Borole

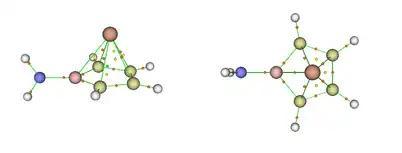

Performing natural bond analysis (NBO) on the model pointed to significant orbital interactions between the apical germanium atom and the borole basis as reflected by Wiberg bond indices (WBIs) between the ring carbon and boron atoms and the apical germanium atom (between 0.31 and 0.42). For reference, these values are very similar to those of the germanium (II) Cp* cation complex (WBI(GeC)=0.29) and significantly larger than those between lithium ions and the ring atoms of the borole ring in the inverse sandwich complex Li[HNBCH]. Ionic interactions prevail (WBI(LiC)=WBI(LiB)=0.02) in the latter complex. While the calculated charge distribution for Li[HNBCH] has an expected highly negative charge (−1.90 a.u.) on the aminoborole unit, the same unit has a much less negative charge in the aminoborole germanium complex (−0.83 a.u.). The increased charge transfer from the aminoborole unit to the germanium atom is also reflected by the uniformly smaller WBI indices between the ring atoms compared those in Li[HNBCH]. In line with the NBO analysis results, quantum theory of atoms in molecules (QTAIM) analysis predicted a cage-like molecular topology for the model compound, with bond paths between all ring carbon atoms and the germanium atom as shown below.